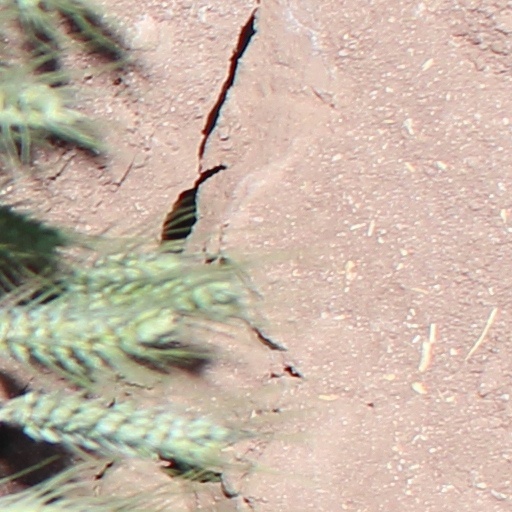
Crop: wheat